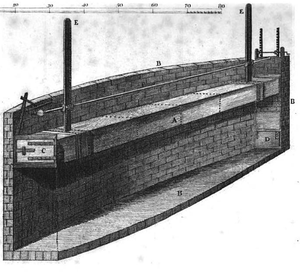
L'ascenseur à caisson du canal à charbon du Somersetshire est un ascenseur à bateaux qui fut établi au XVIIIᵉ siècle sur le canal à charbon du Somersetshire, au sud de la ville de Bath en Angleterre. Il fut construit pour compenser la différence de niveau à Combe Hay, qui était de 41 mètres. Son concepteur fut l'ingénieur Robert Weldon. On l'attribue parfois également à Erasmus Darwin.